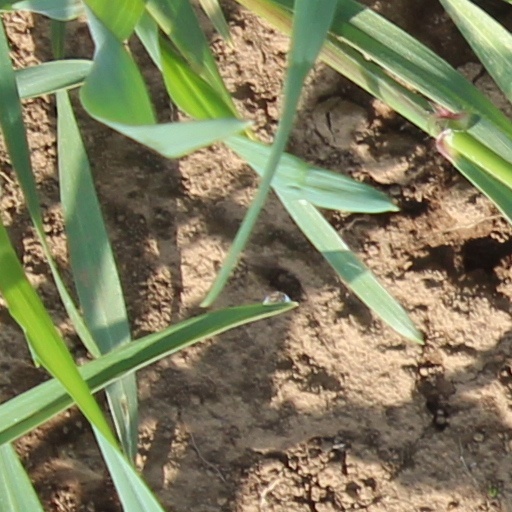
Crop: wheat